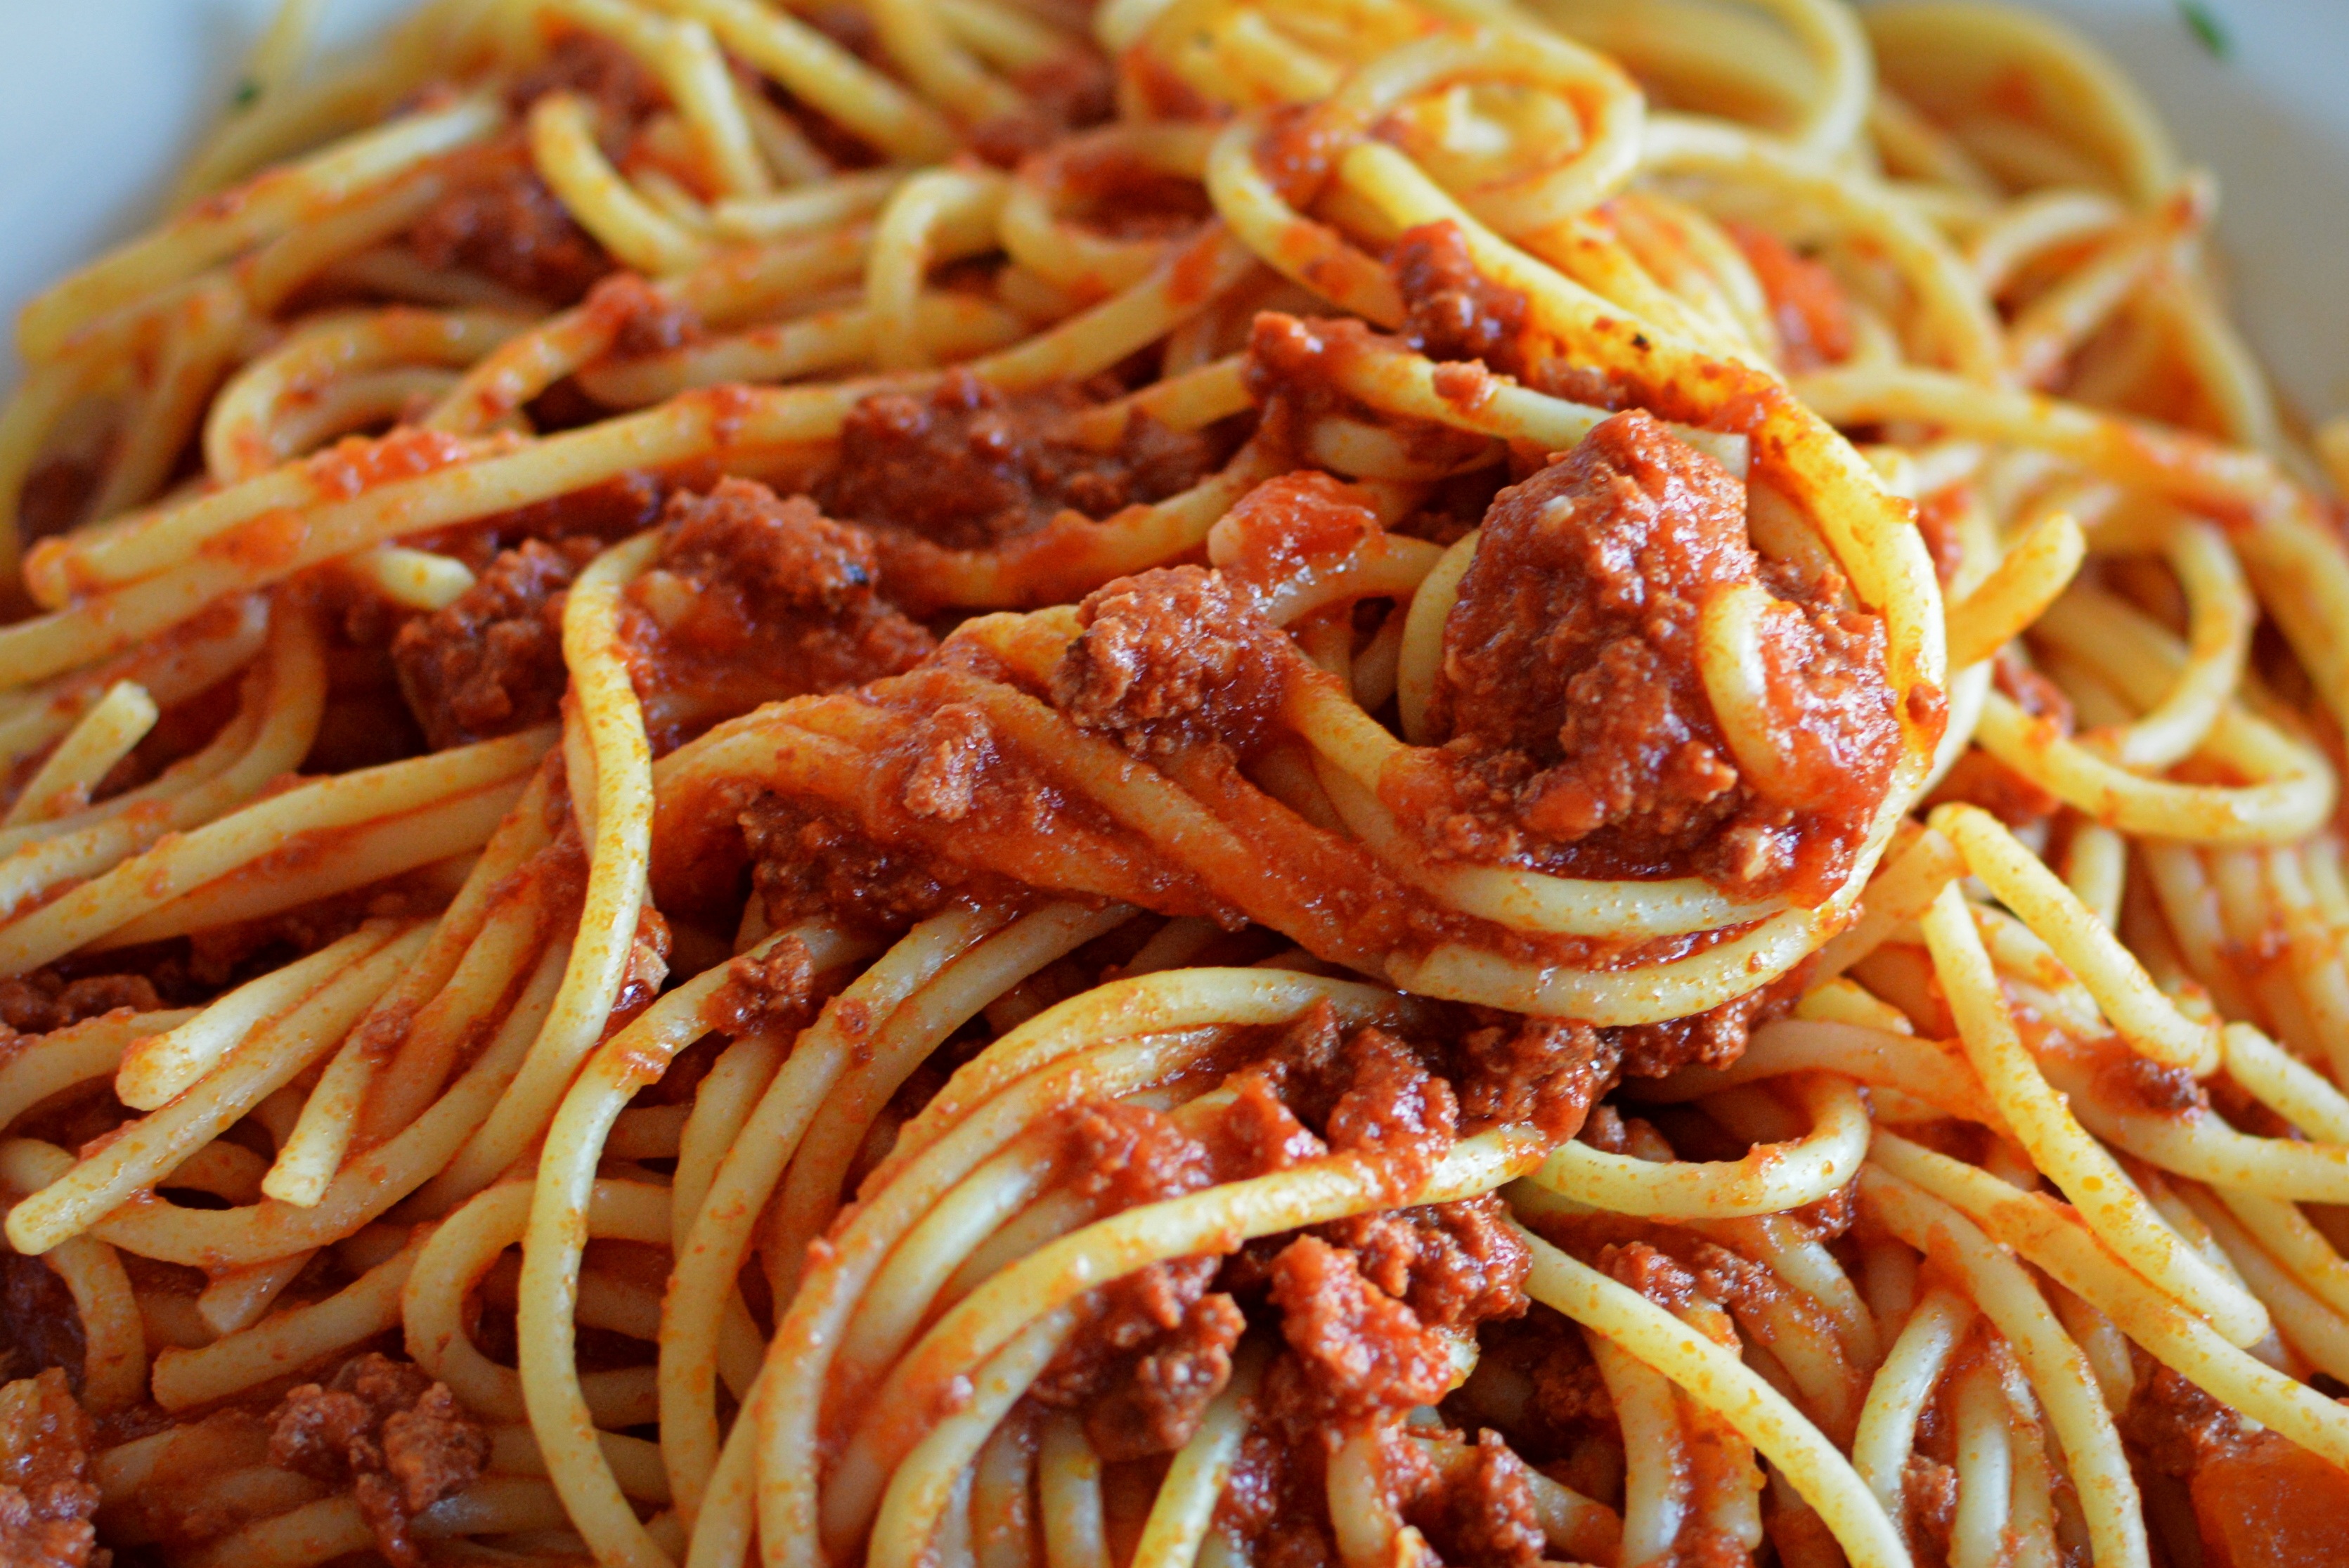
dish, food, produce, meat, cuisine, sauce, pasta, spaghetti, power supply, pasta pomodoro, italian food, spaghetti bolognese, chinese noodles, carbonara, european food, chow mein, fried noodles, bucatini, mie goreng, lo mein, linguine, spaghetti aglio e olio, naporitan, pici, spaghetti alla puttanesca, bolognese sauce, bigoli